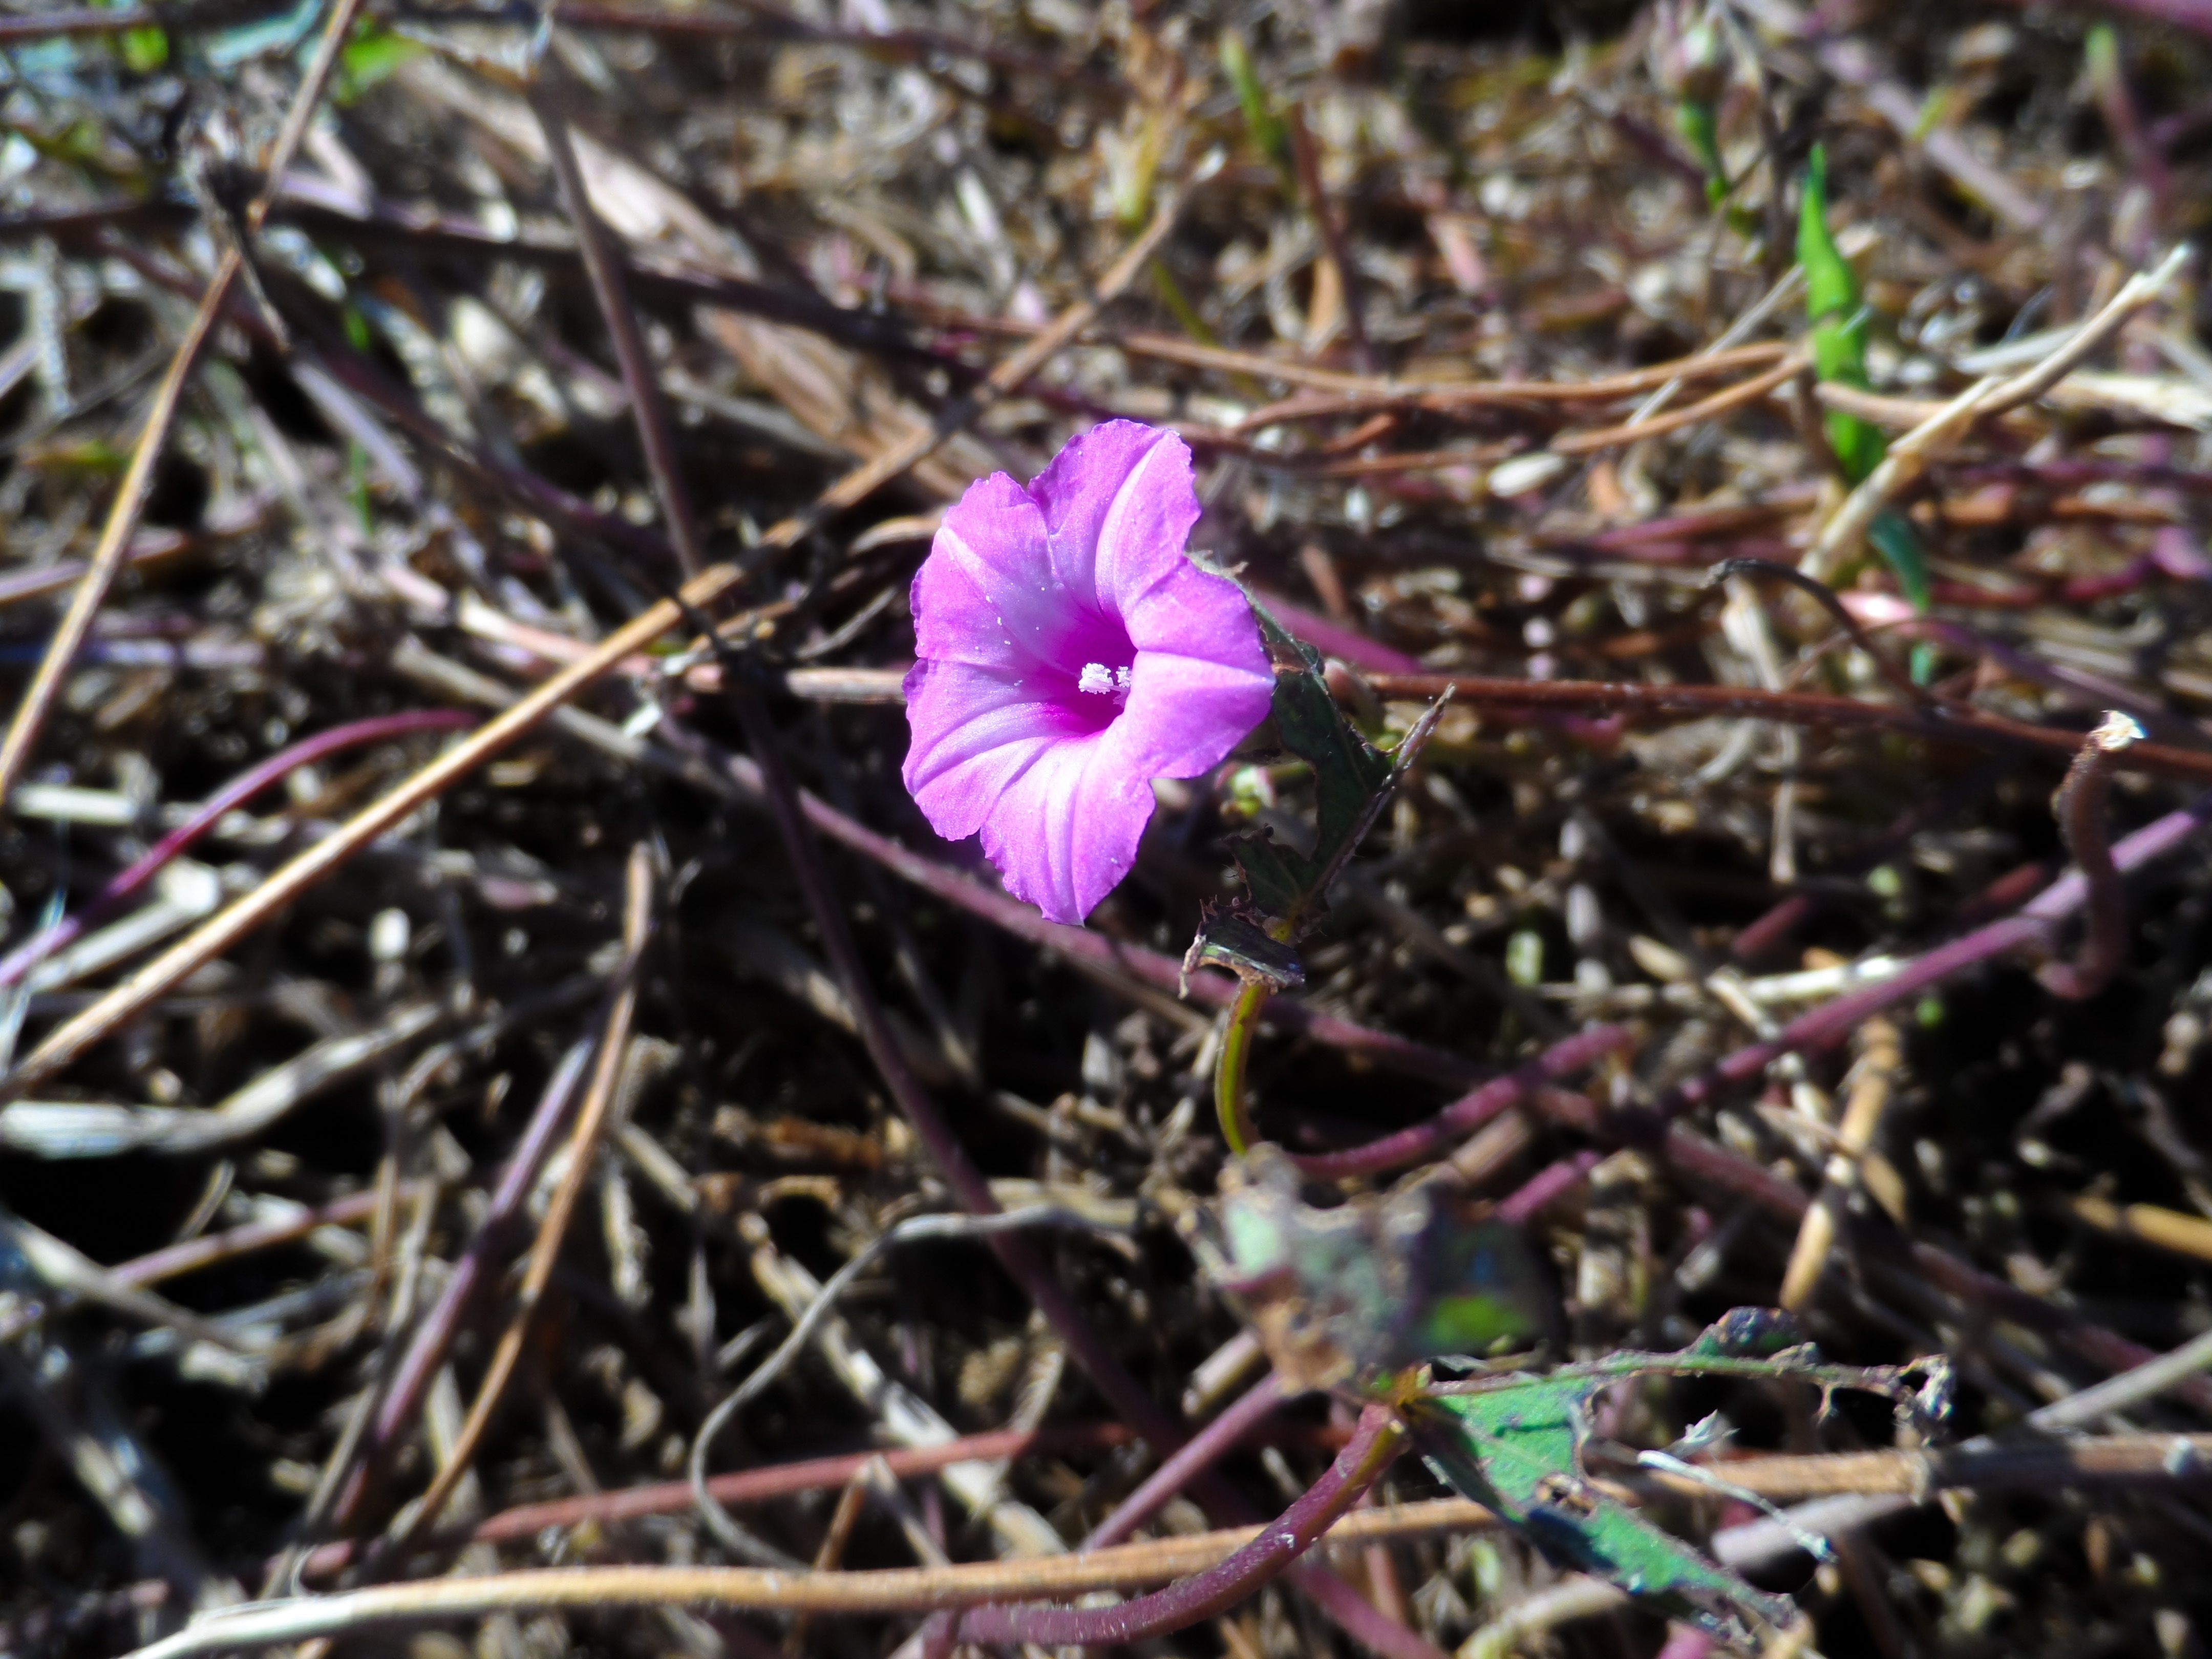
nature, outdoor, blossom, plant, ground, leaf, flower, purple, bloom, floral, wild, environment, color, natural, fresh, botany, colorful, flora, clover, wildflower, florida, macro photography, flowering plant, land plant, violet family, lehigh acres, purple ground clover